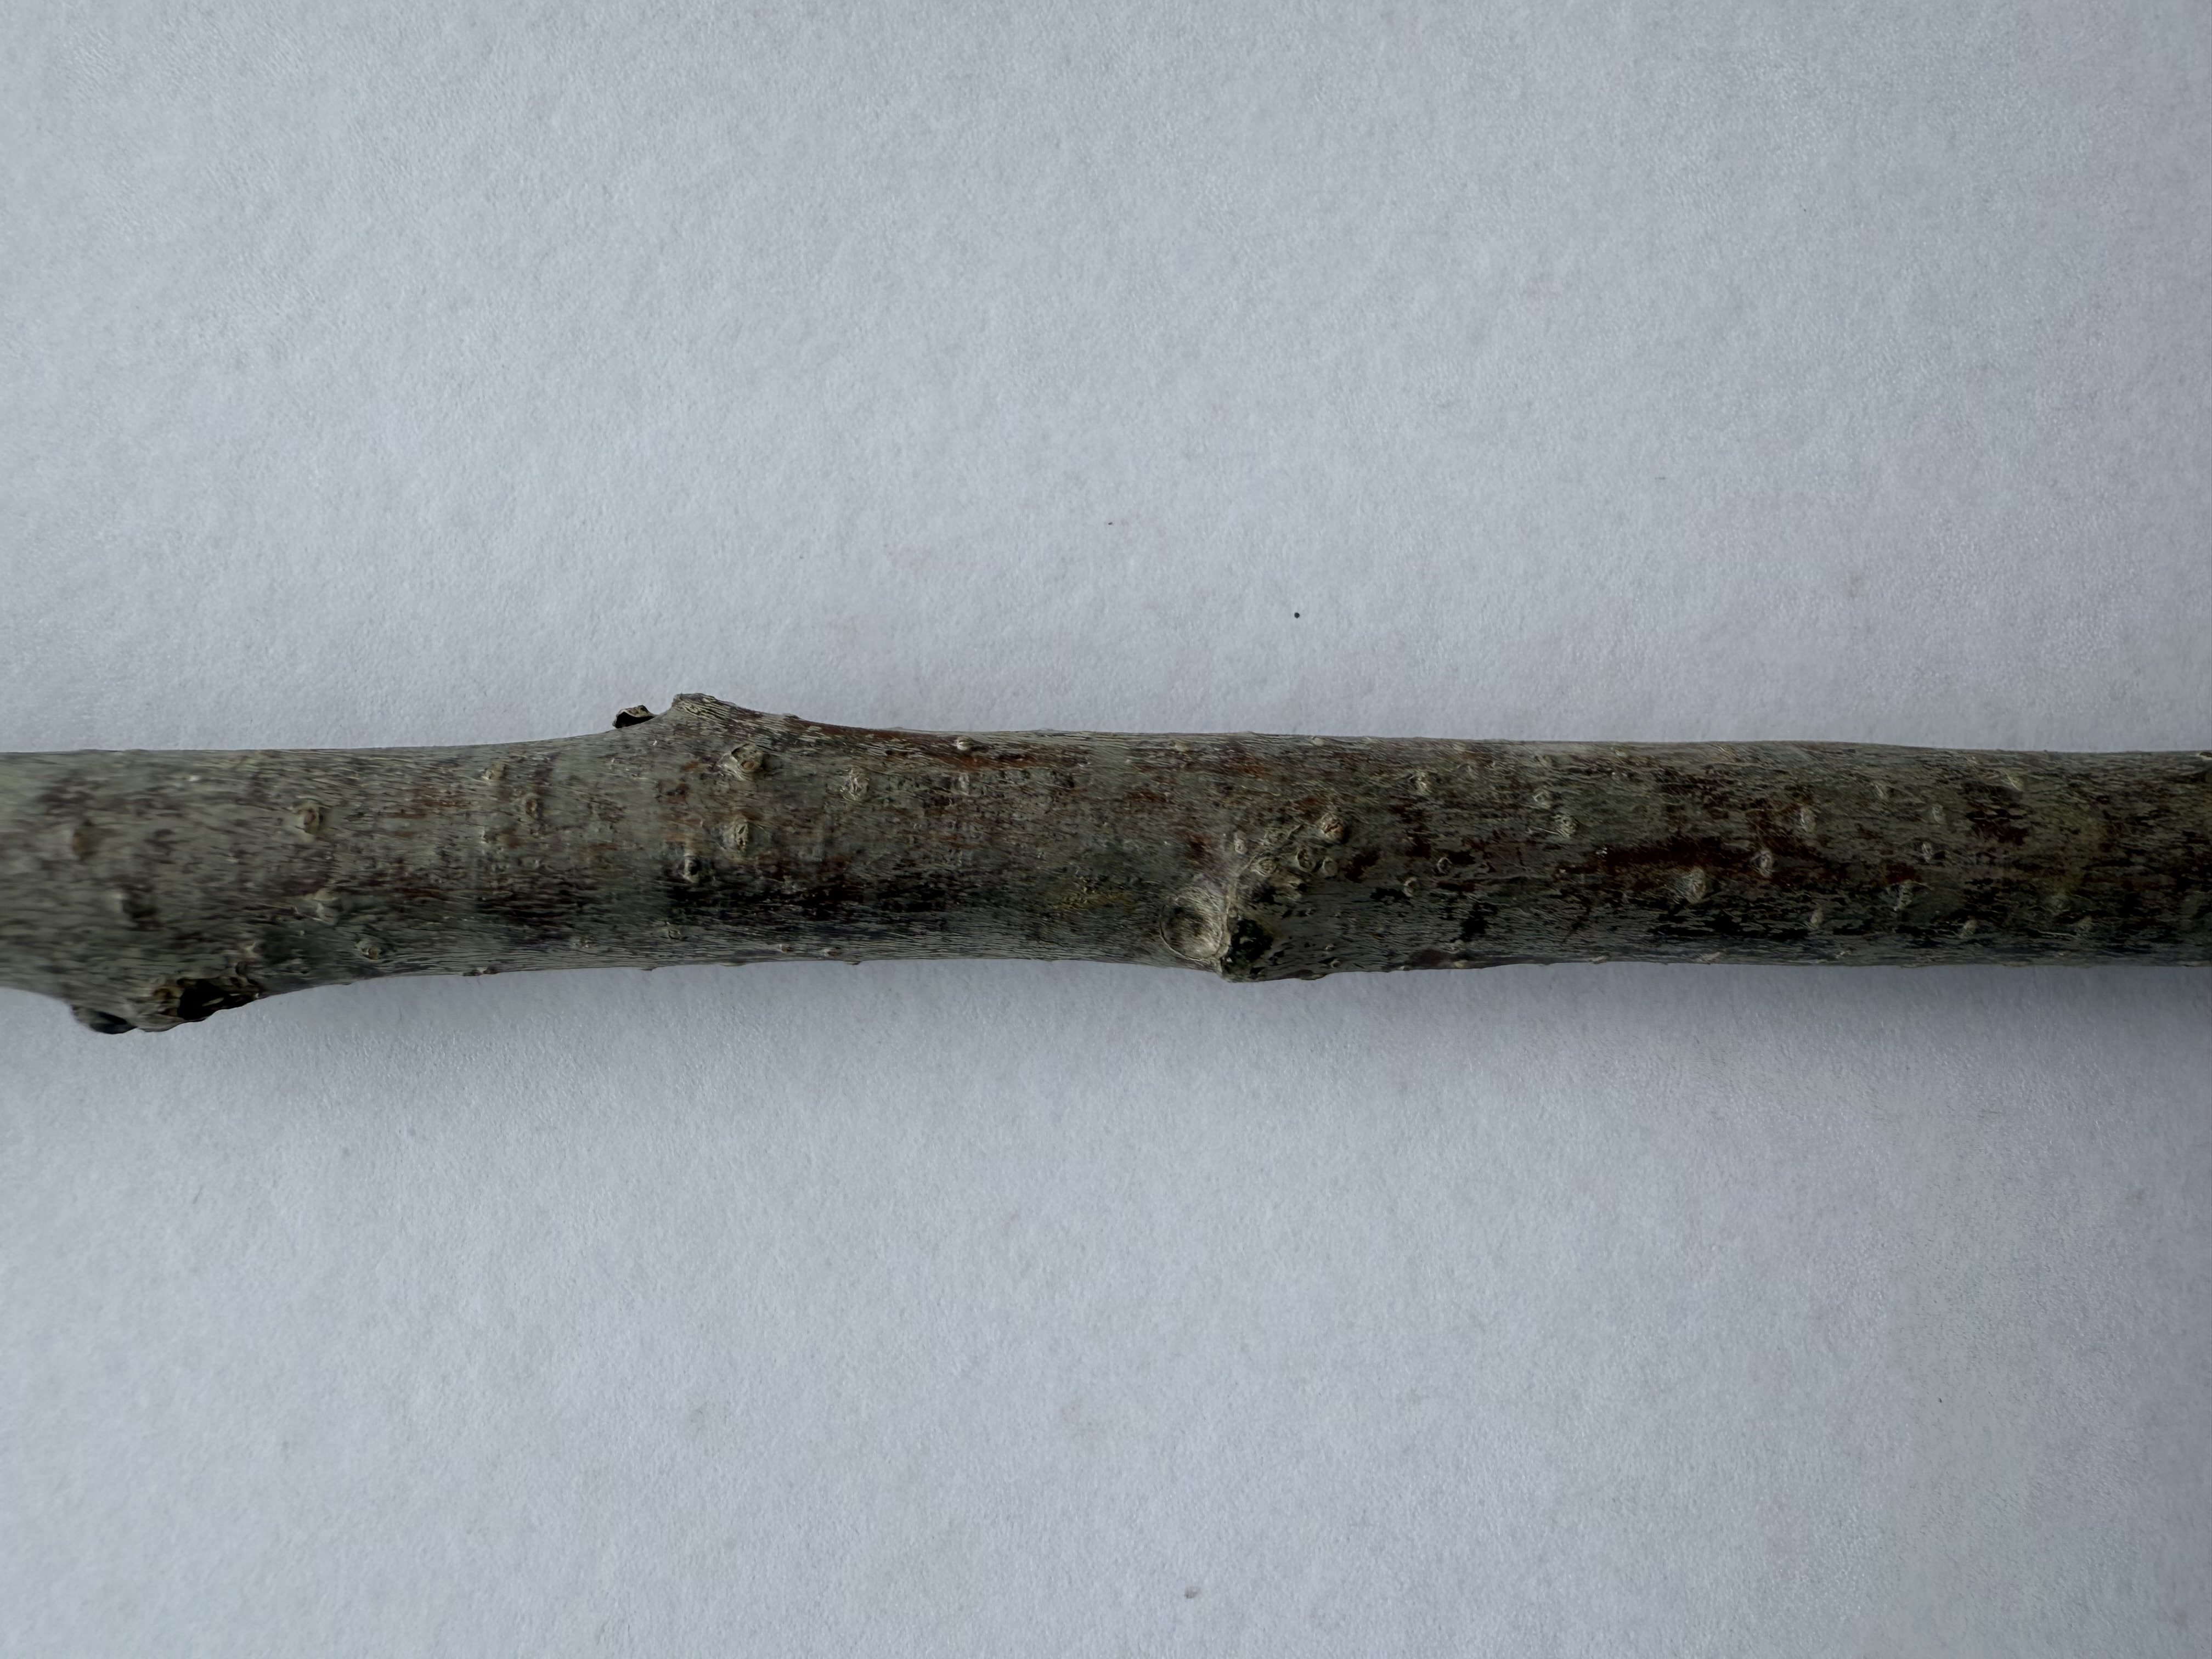
Variety: Ziraat 0900 Cherry